Vaishnavism

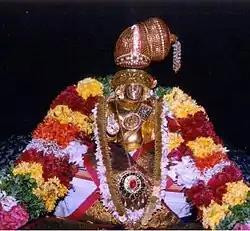
Nammalvar

Radha Krishna is the combination of both the feminine as well as the masculine aspects of God. Krishna is often referred as "Svayam bhagavan" in Gaudiya Vaishnavism theology and Radha is Krishna's internal potency and supreme beloved. With Krishna, Radha is acknowledged as the supreme goddess, for it is said that she controls Krishna with her love. It is believed that Krishna enchants the world, but Radha enchants even him. Therefore, she is the supreme goddess of all. Radha and Krishna are avatars of Lakshmi and Vishnu respectively. In the region of India called Braj, Radha and Krishna are worshipped together, and their separation cannot even be conceived. And, some communities ascribe more devotional significance to Radha.